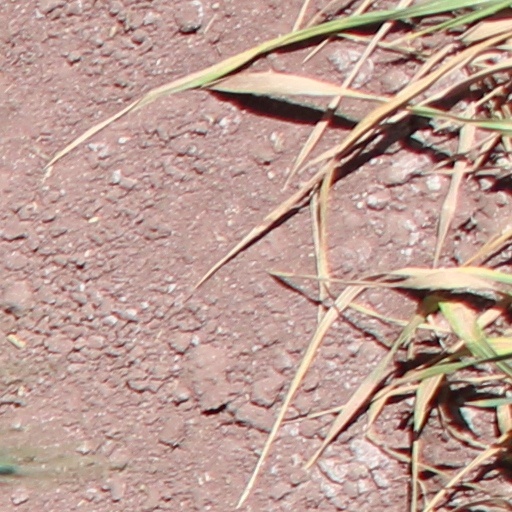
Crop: wheat